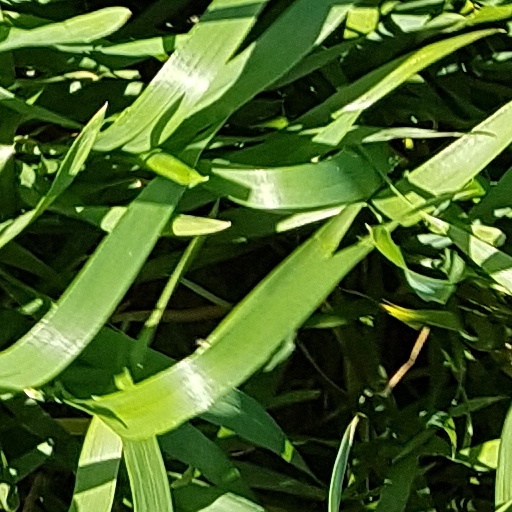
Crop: wheat